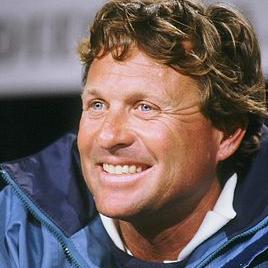
Age: 55